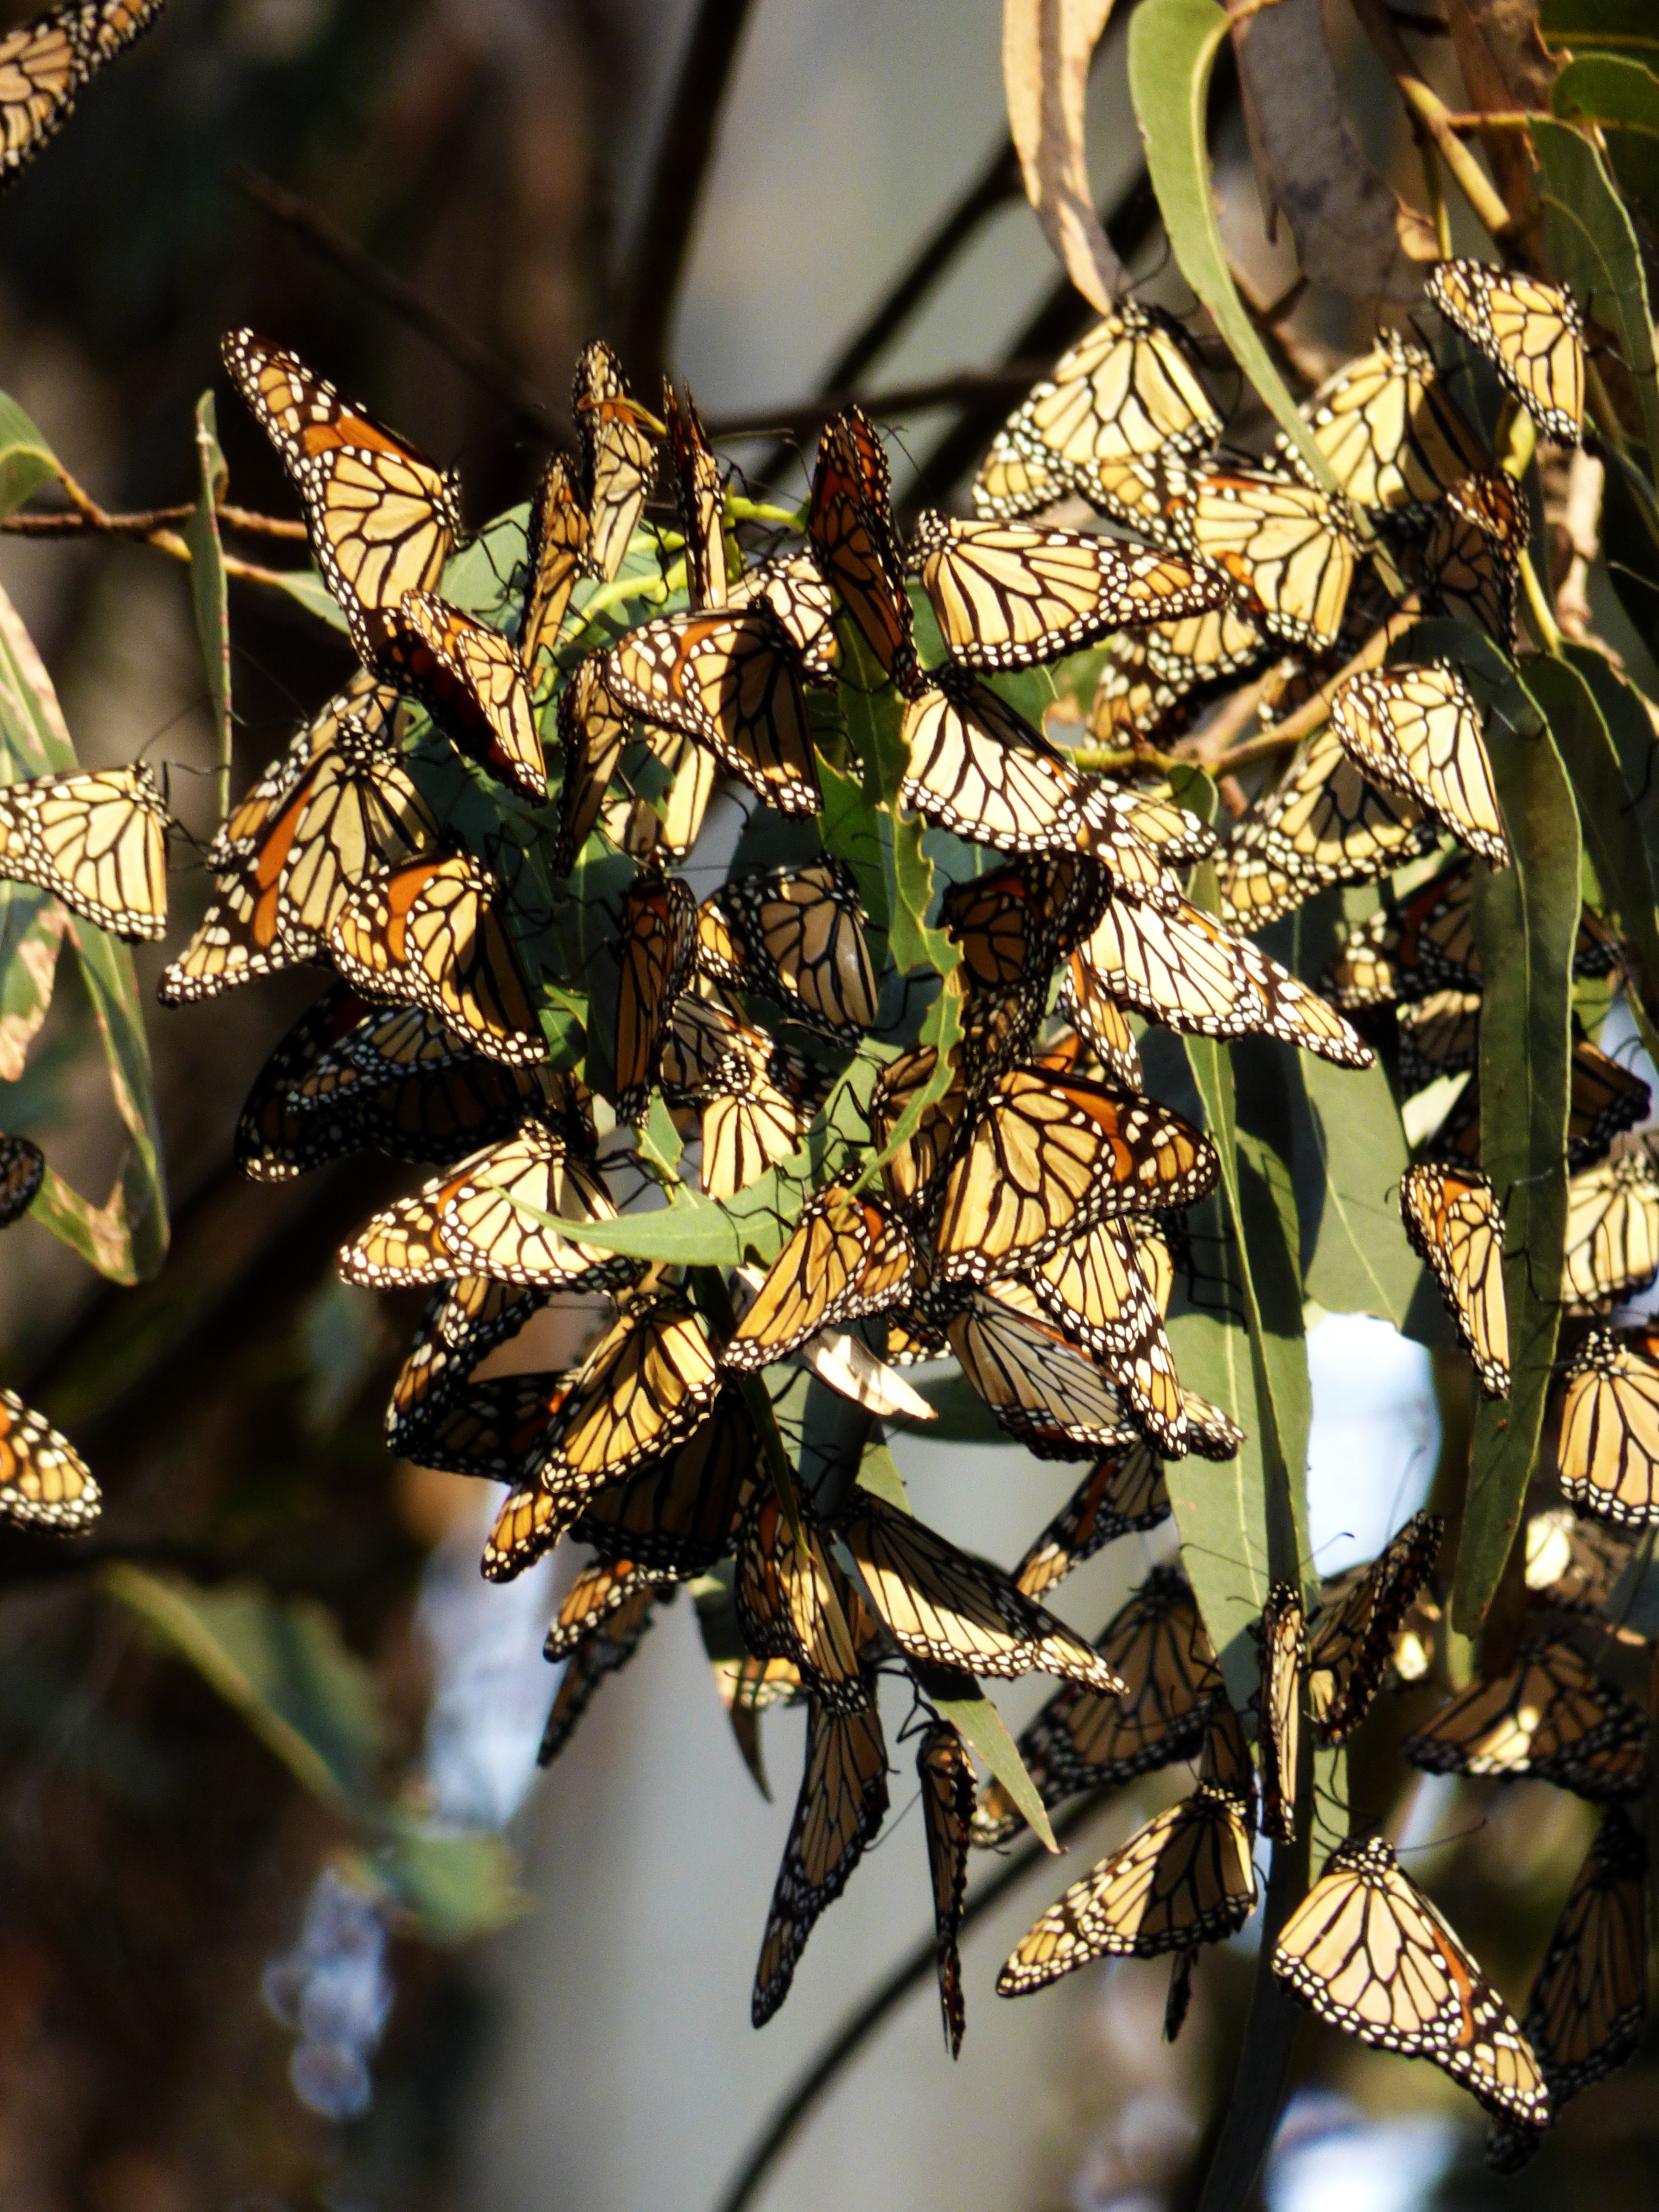
tree, nature, branch, blossom, plant, leaf, flower, wildlife, orange, spring, produce, insect, autumn, bug, botany, butterfly, flora, season, monarch, monarch butterfly, wings, butterflies, floristry, migrate, macro photography, flowering plant, santa cruz, land plant